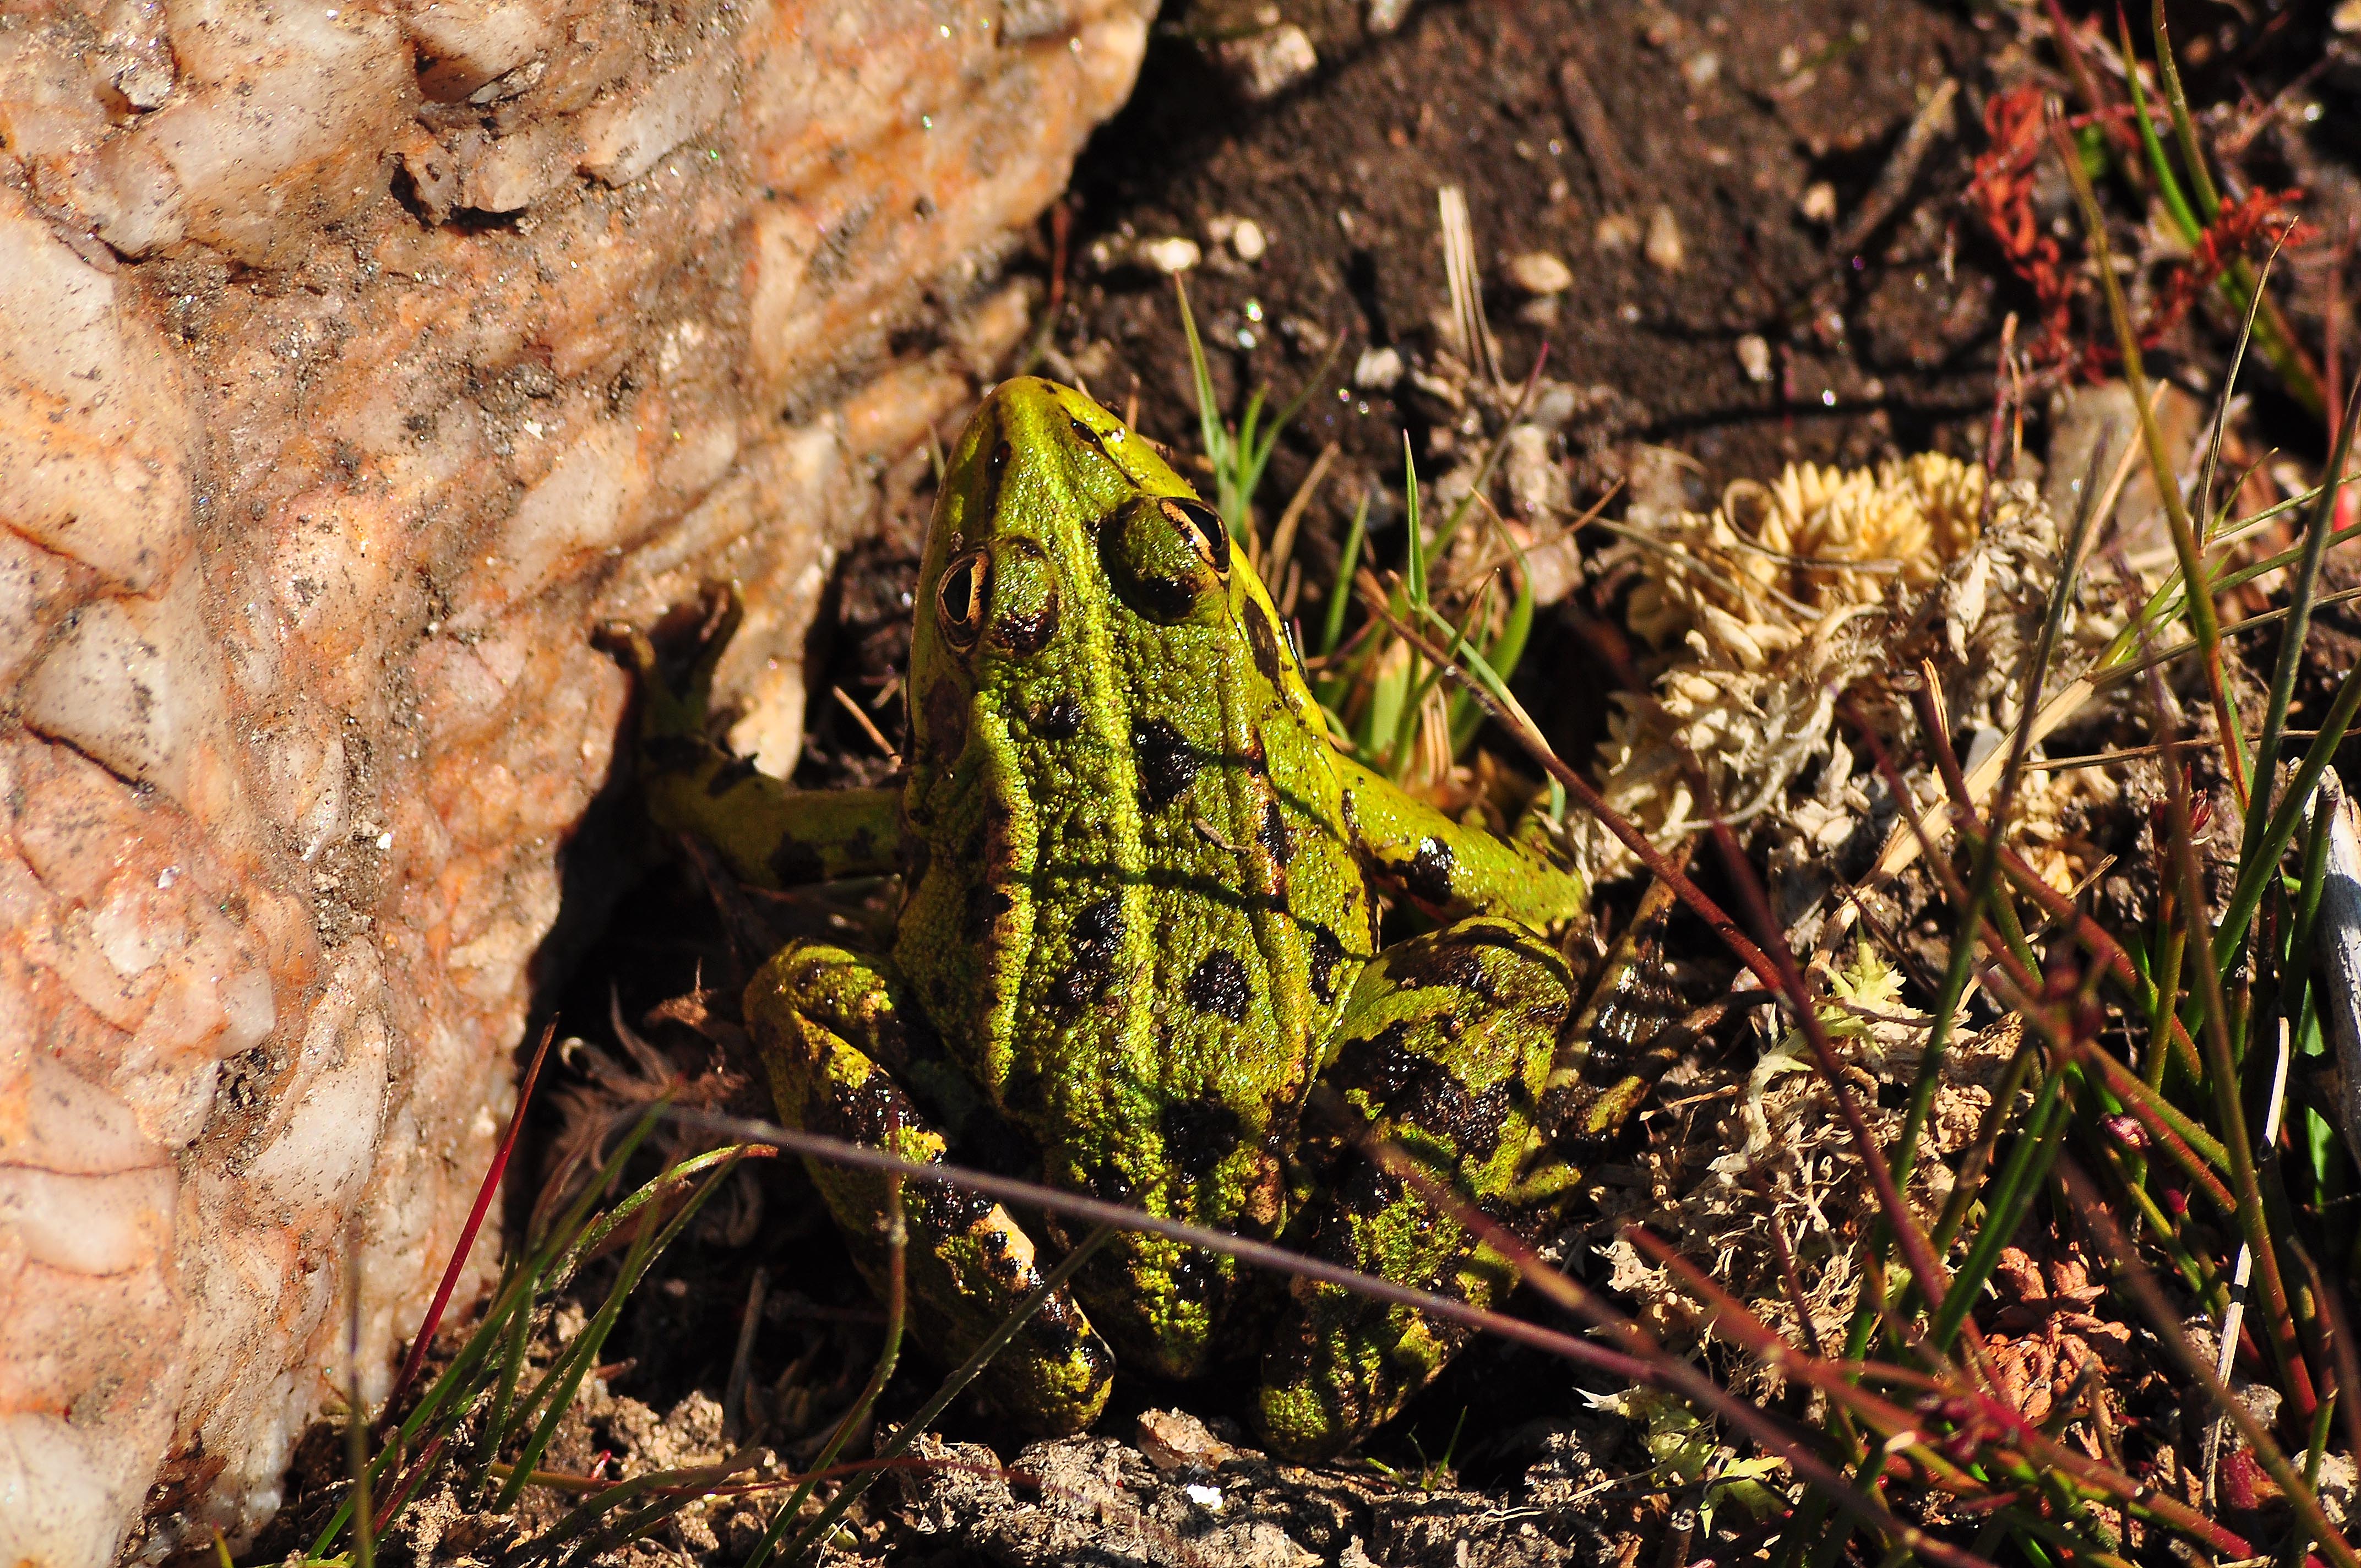
nature, leaf, flower, wildlife, jungle, macro, soil, flora, fauna, animals, naturaleza, habitat, nikond90, rana, ggl1, animales